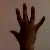
The image shows a hand gesture representing the number 5 in Indian Sign Language.